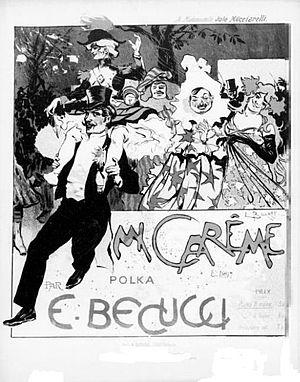
Illustration de Léonce Burret pour une partition de Ernesto Becucci.
Le Carnaval de Paris est une fête populaire parisienne succédant à la Fête des Fous, laquelle prospérait depuis au moins le XIᵉ siècle jusqu'au XVᵉ siècle.